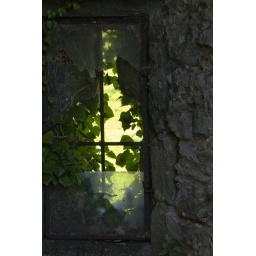
A window in the walls of Amberley Castle